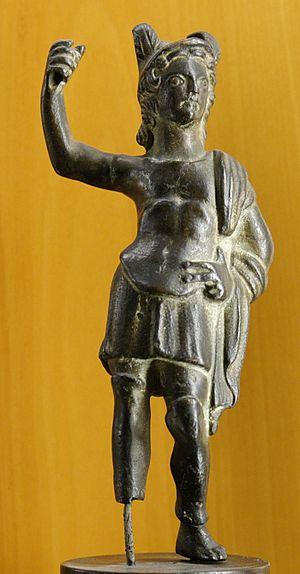
Mars cuirassé, figurine romaine en bronze.
Dans la mythologie romaine, Mars est le dieu des guerriers, de la jeunesse et de la violence, dieu de première importance dans la Rome antique en tant que père de Romulus et Rémus, fondateur et protecteur de la cité. Mars jouait un rôle équivalent chez d'autres peuples du Latium et au-delà, notamment chez les Sabins, les Samnites et les Osques.